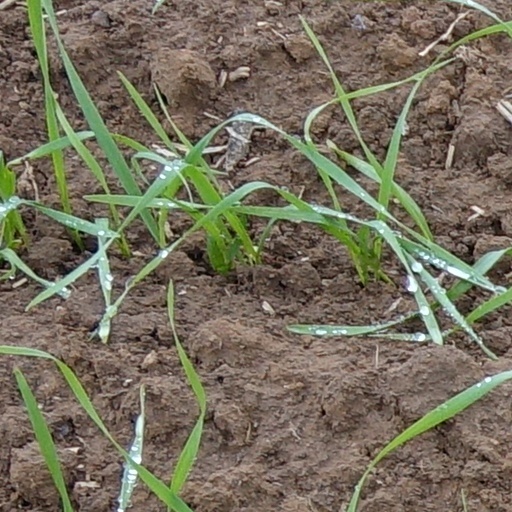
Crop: wheat